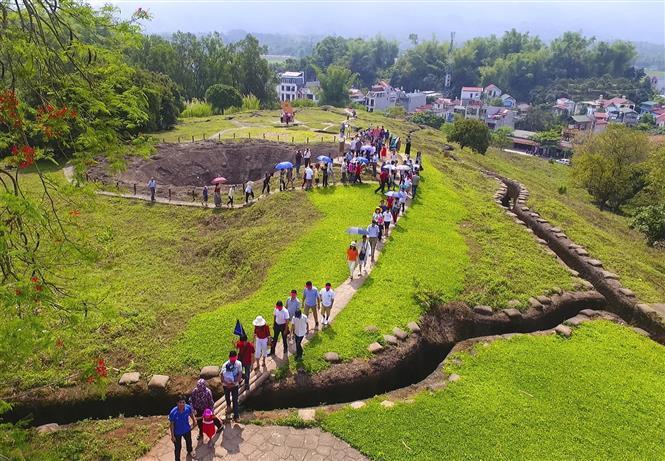
có nhiều người đang di chuyển ở trên lối đi